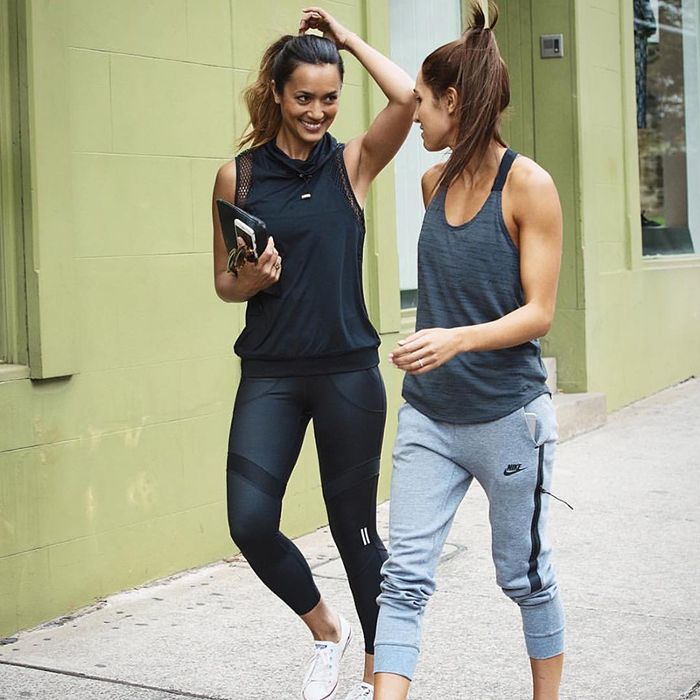
Gender: women